Aria (manga)

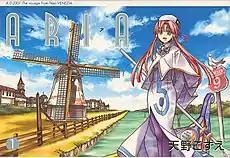
Cover of "Aria" volume 1 as published by Mag Garden, featuring Akari Mizunashi

Aria (stylized as ARIA) is a Japanese manga series written and illustrated by Kozue Amano. The series was originally titled Aqua (stylized as AQUA) when it was published in Enix's "Monthly Stencil" magazine in 2001, and retitled when it was transferred to Mag Garden's "Comic Blade", where it continued serialization from 2002 to 2008. "Aqua" was collected in two "tankōbon" volumes, and "Aria" was collected in twelve volumes.